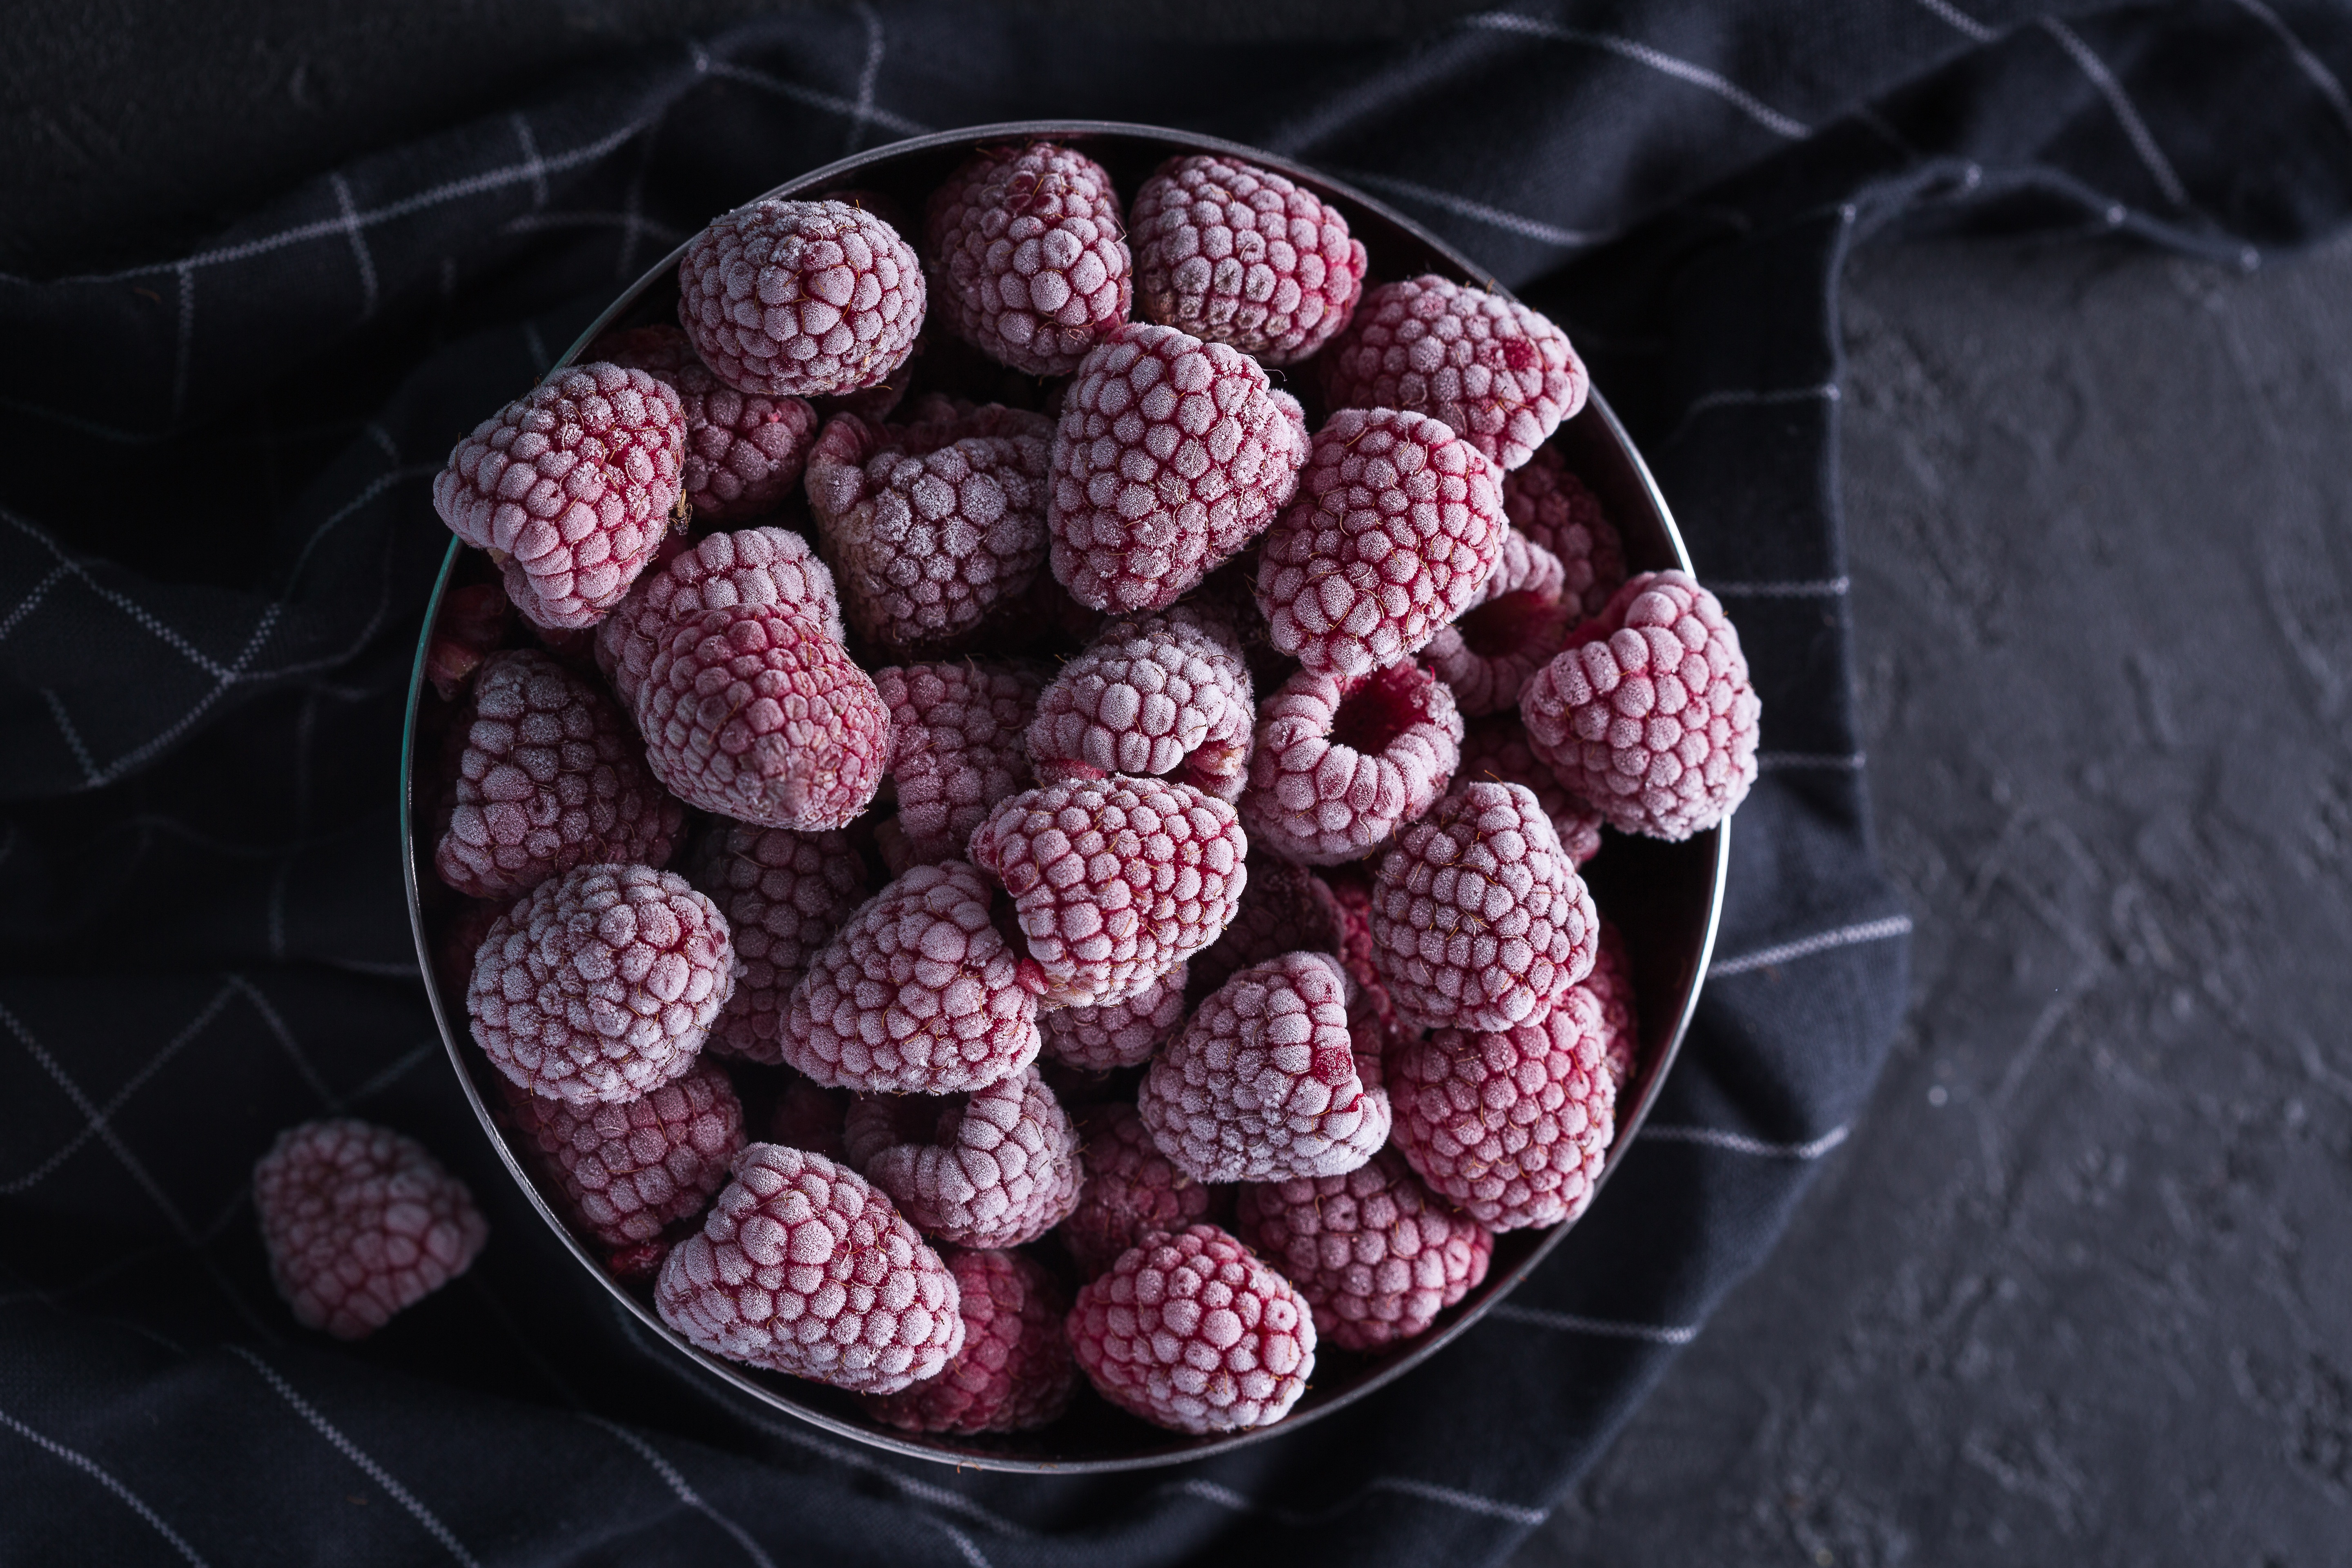
plant, raspberry, fruit, berry, flower, petal, food, produce, macro, plate, closeup, still life, blackberry, crochet, organ, flowering plant, berries of a raspberry, land plant, frozen berries